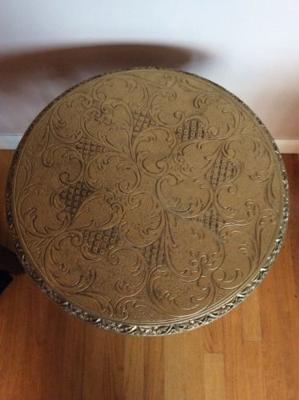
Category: table